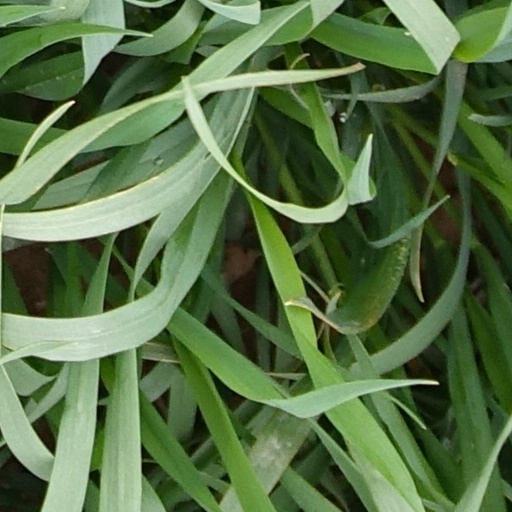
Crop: wheat